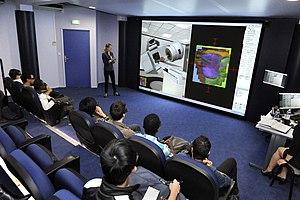
Salle-vert-instn-3-l-godart-cea
L’Institut national des sciences et techniques nucléaires est un établissement d’enseignement supérieur et un organisme national de formation. Son statut est celui d’un établissement public administratif. Son administration a été confiée au Commissariat à l’énergie atomique et aux énergies alternatives, depuis sa création en 1956. L’INSTN est placé sous la tutelle conjointe des ministres chargés de l'industrie, de l'énergie et de l'enseignement supérieur.